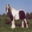
Label: horse